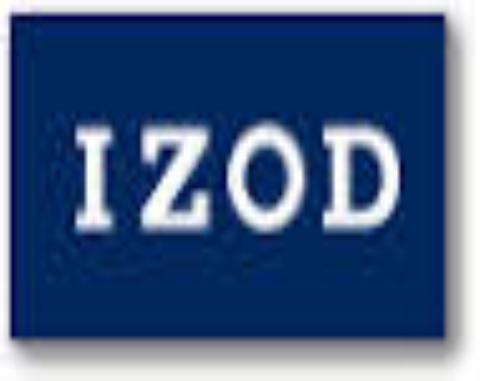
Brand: Izod
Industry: Clothes